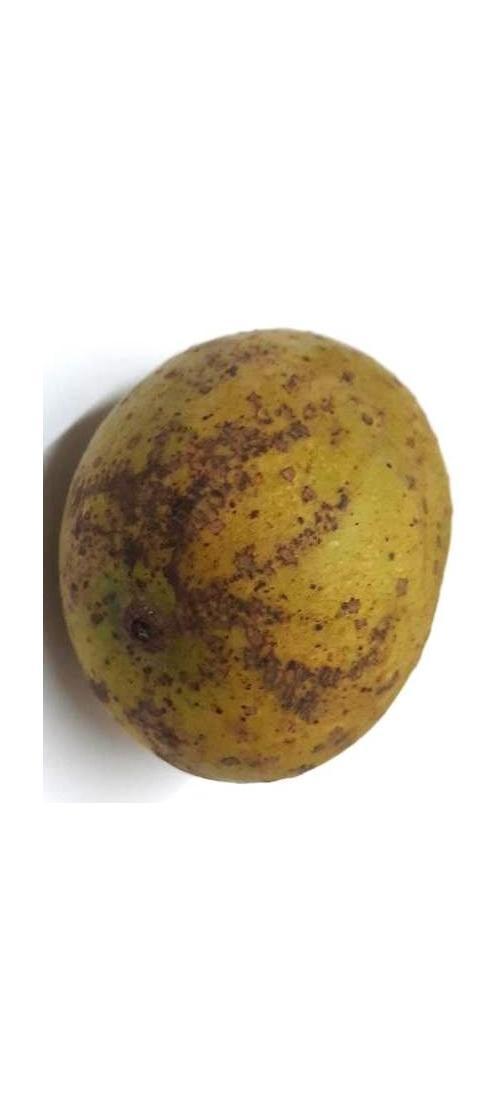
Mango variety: Gourmoti